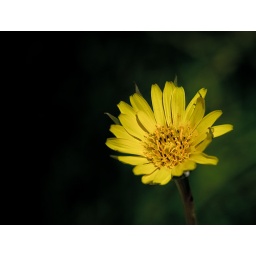
Tall yellow dandelions in the field